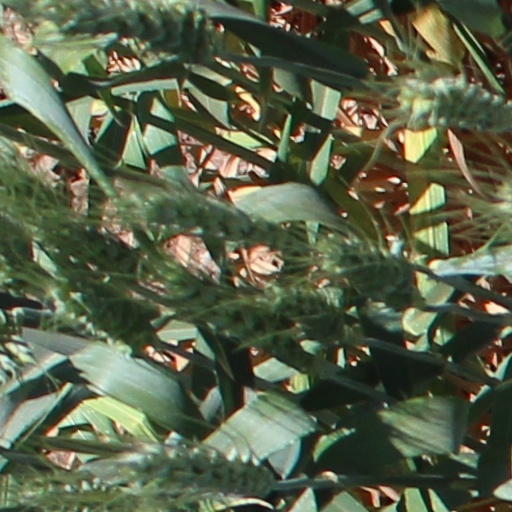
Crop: wheat